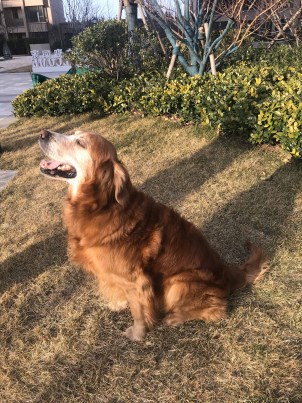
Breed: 5355-n000126-golden_retriever